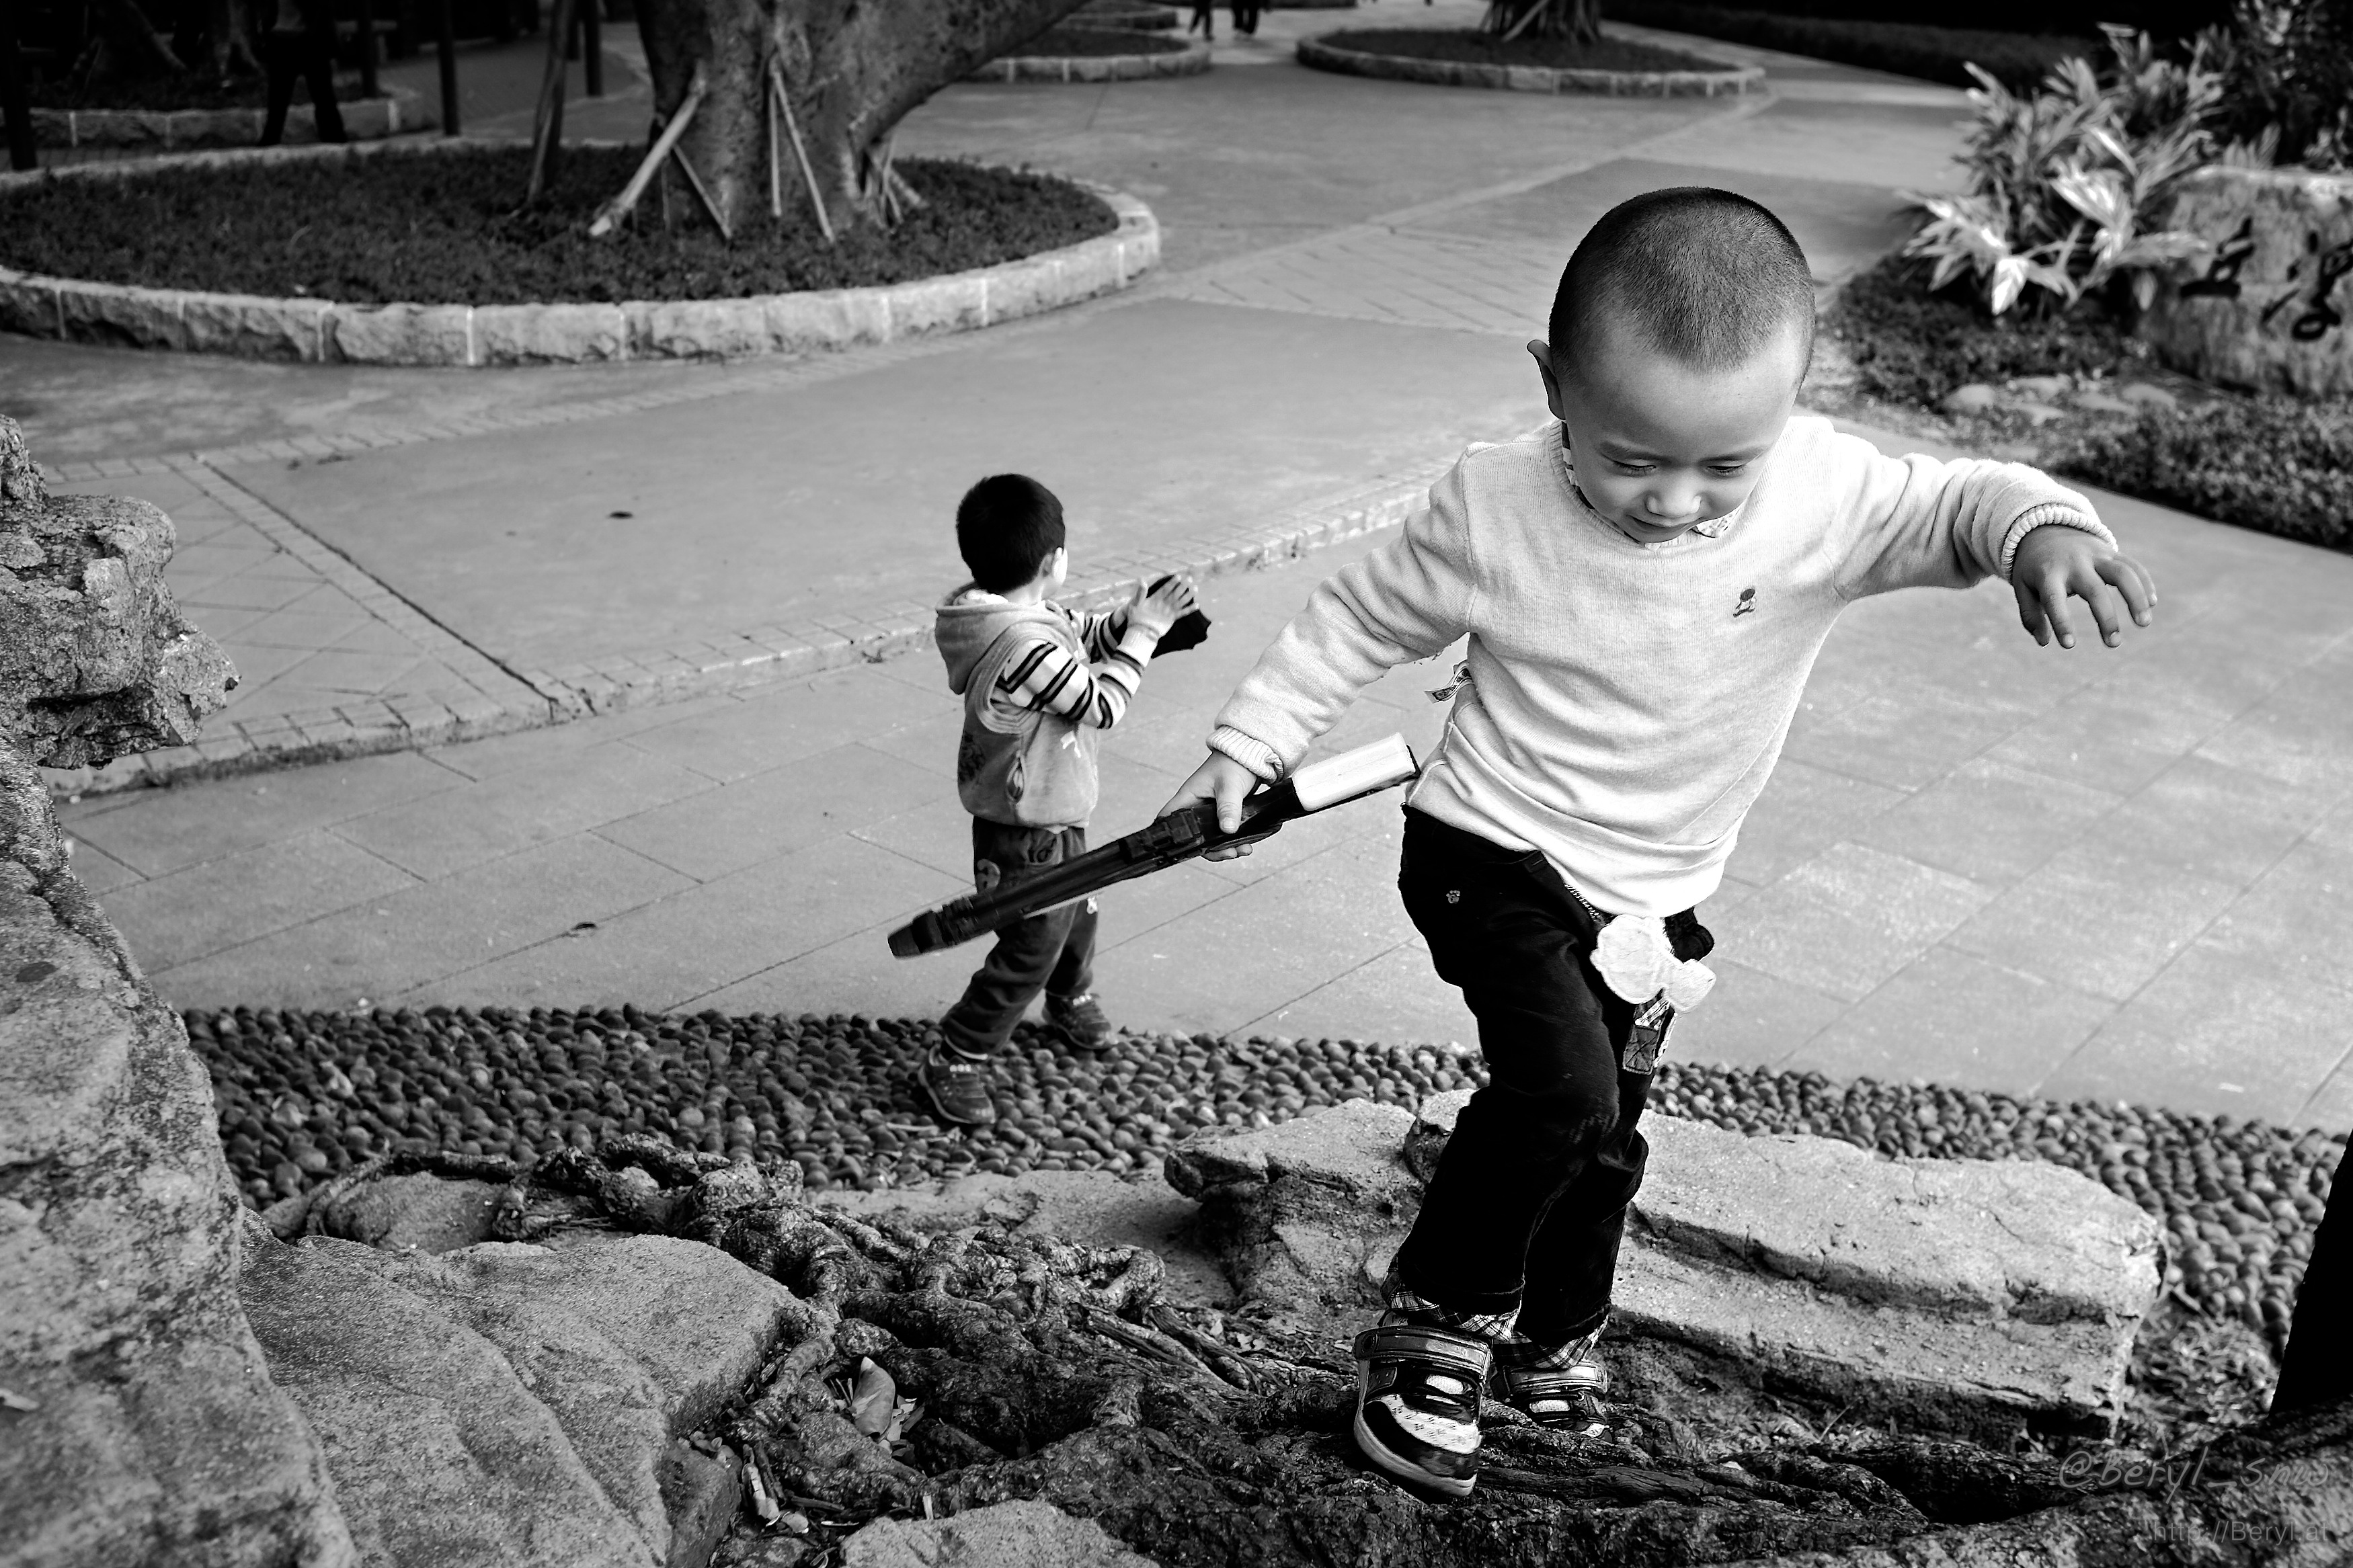
black and white, white, photography, hill, boy, kid, cute, fujifilm, park, child, playing, black, monochrome, climb, bw, blackandwhite, children, 35mm, boys, little, photograph, image, x100s, monochrome photography, human positions